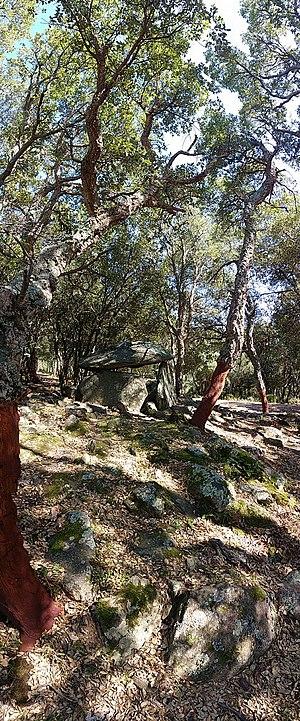
Dolmen de la Siureda dans son environnement
Le dolmen de la Siureda est un dolmen de forme rectangulaire, en plan simple situé à Maureillas-las-Illas, dans le département français des Pyrénées-Orientales, à l'extrémité orientale des Pyrénées. Son nom provient du mot catalan signifiant « bois de chênes-liège ».